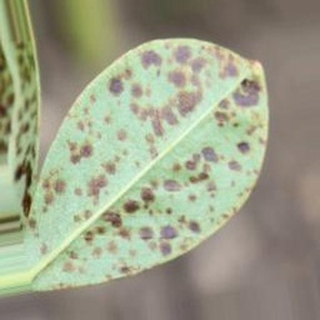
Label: groundnut_rust